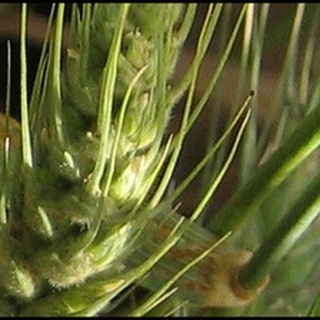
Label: wheat_brown_rust